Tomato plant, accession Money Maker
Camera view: vertical (180 deg); turntable rotation: 300 degrees
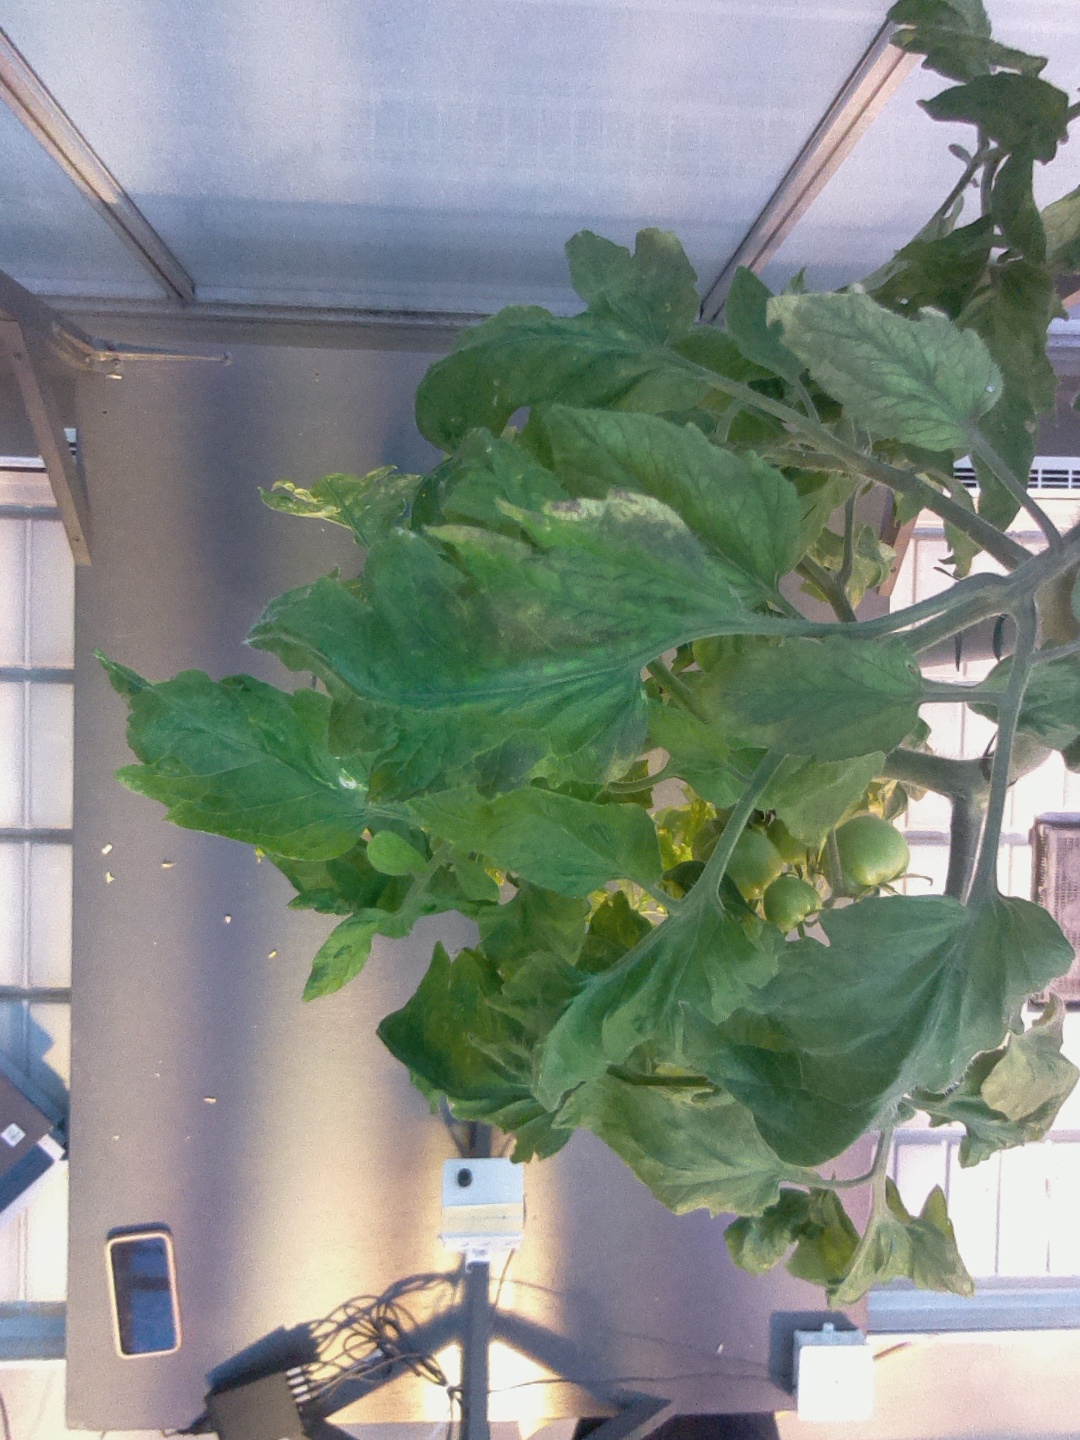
BBCH growth stage 79: 90% -100% of final fruit size